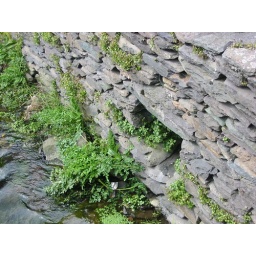
A neat rock wall near a stream in Dingle, Ireland